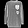
Label: Dress